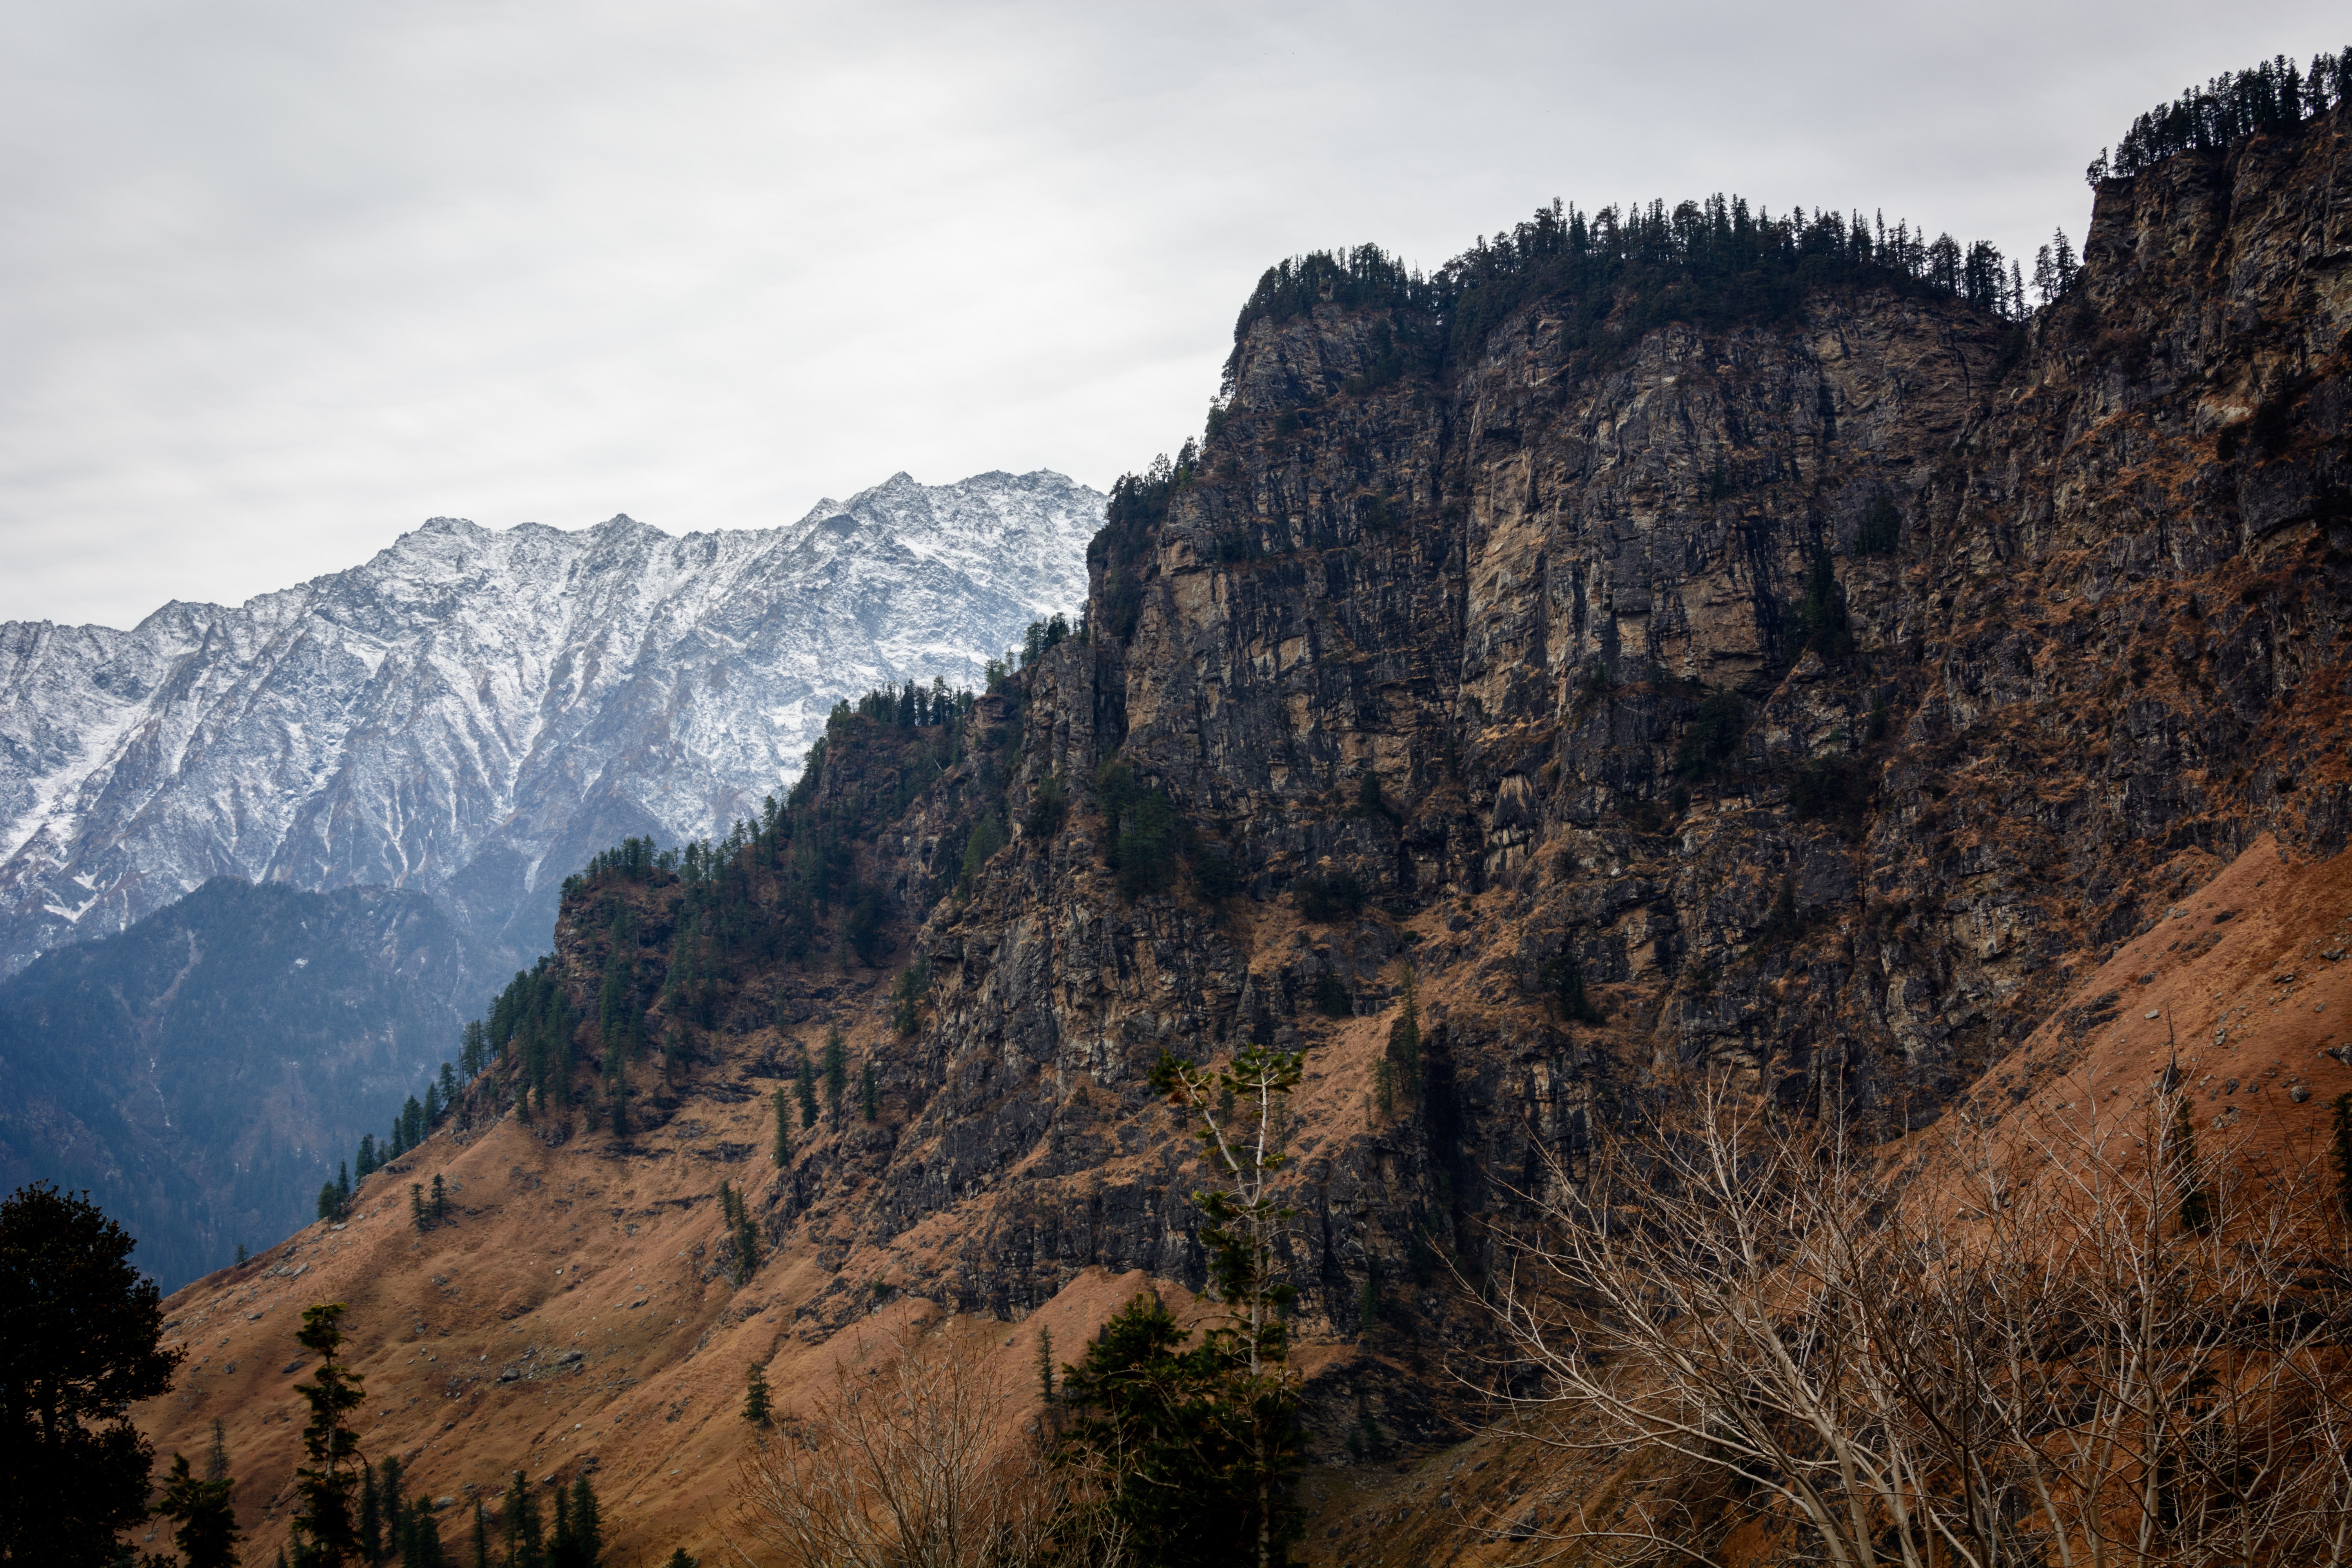
landscape, tree, nature, rock, wilderness, mountain, snow, winter, sky, adventure, peak, valley, mountain range, environment, autumn, extreme, altitude, terrain, ridge, summit, mountaineering, clouds, trekking, mountains, alps, outlook, plateau, top, achievement, landform, mountain peaks, geographical feature, mountainous landforms